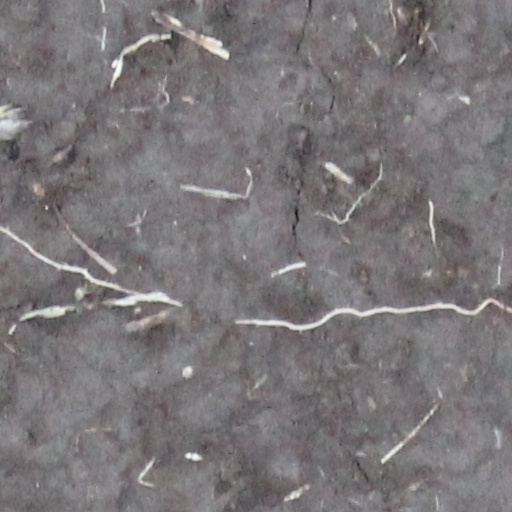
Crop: wheat